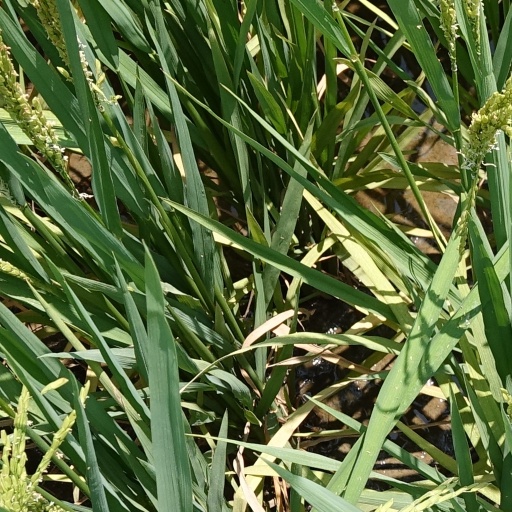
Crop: rice